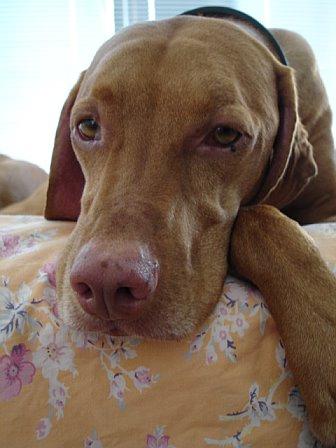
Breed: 210-n000048-vizsla